Daniel Frost Comstock

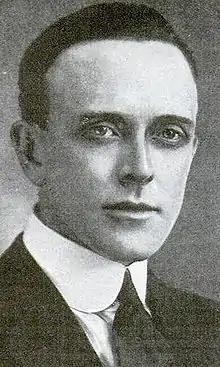
Daniel Frost Comstock

Daniel Frost Comstock (August 14, 1883 – March 2, 1970) was an American physicist and engineer.